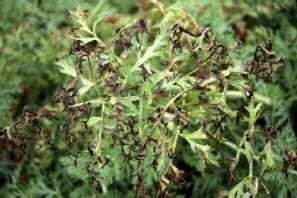
Plant: Carrot
Disease: carrot alternaria leaf blight